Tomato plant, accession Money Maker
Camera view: bottom (45 deg); turntable rotation: 270 degrees
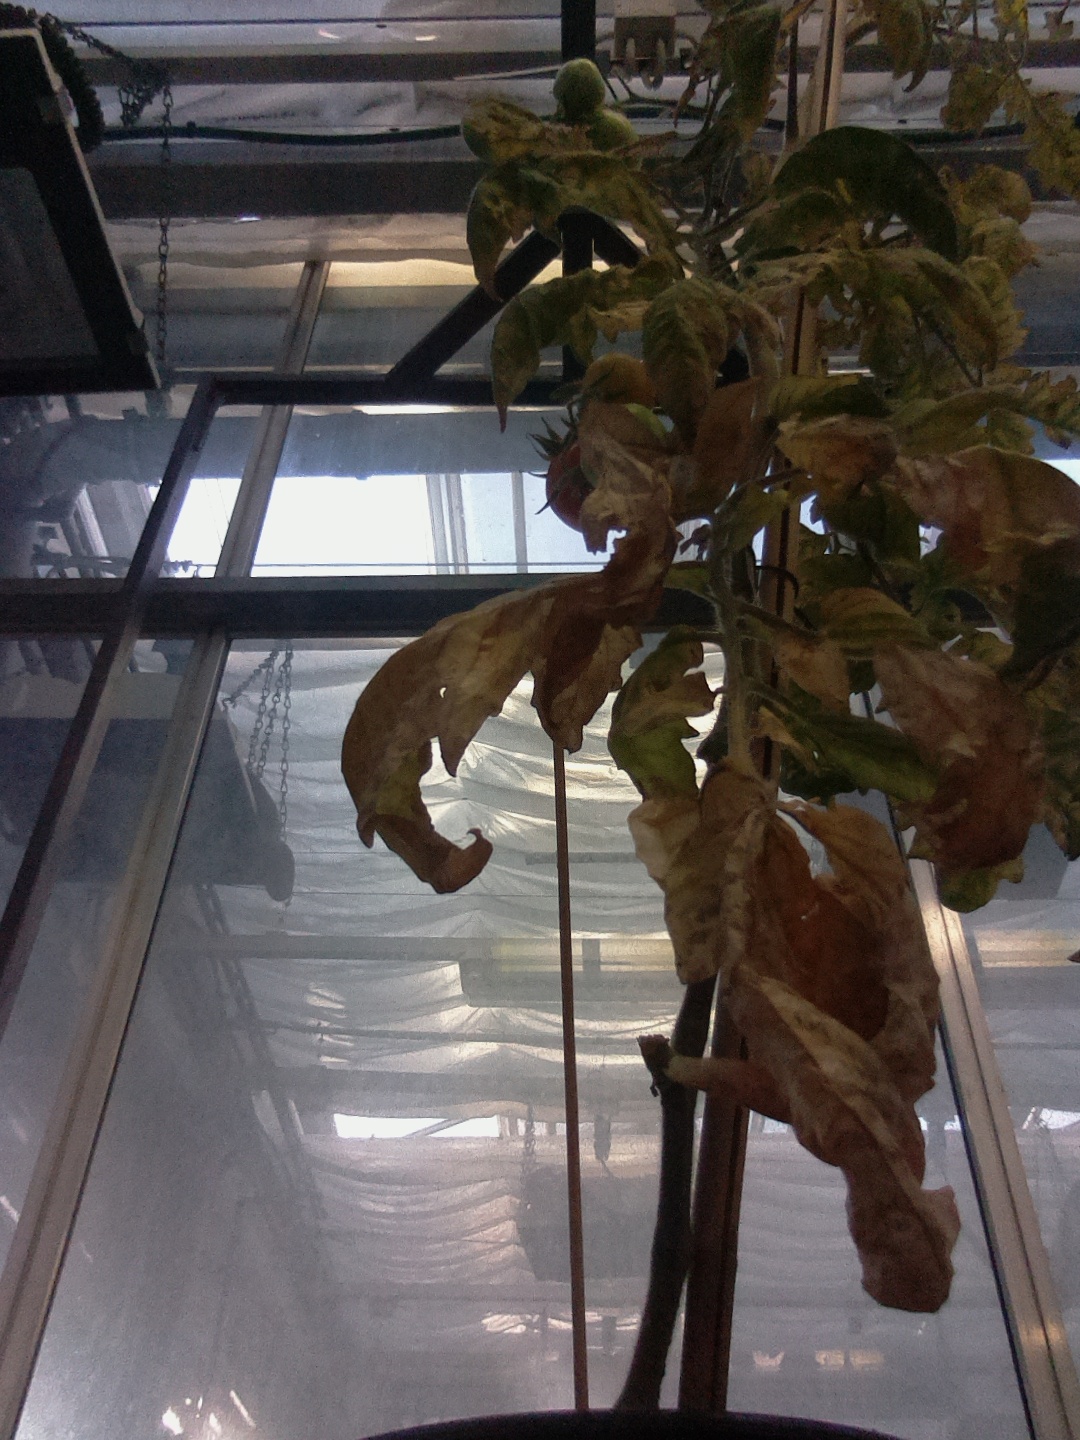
BBCH growth stage 85: 50%-60% of fruits show typical fully ripe color